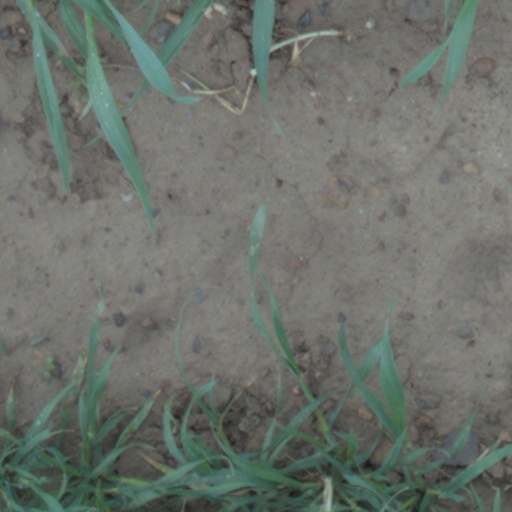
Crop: wheat